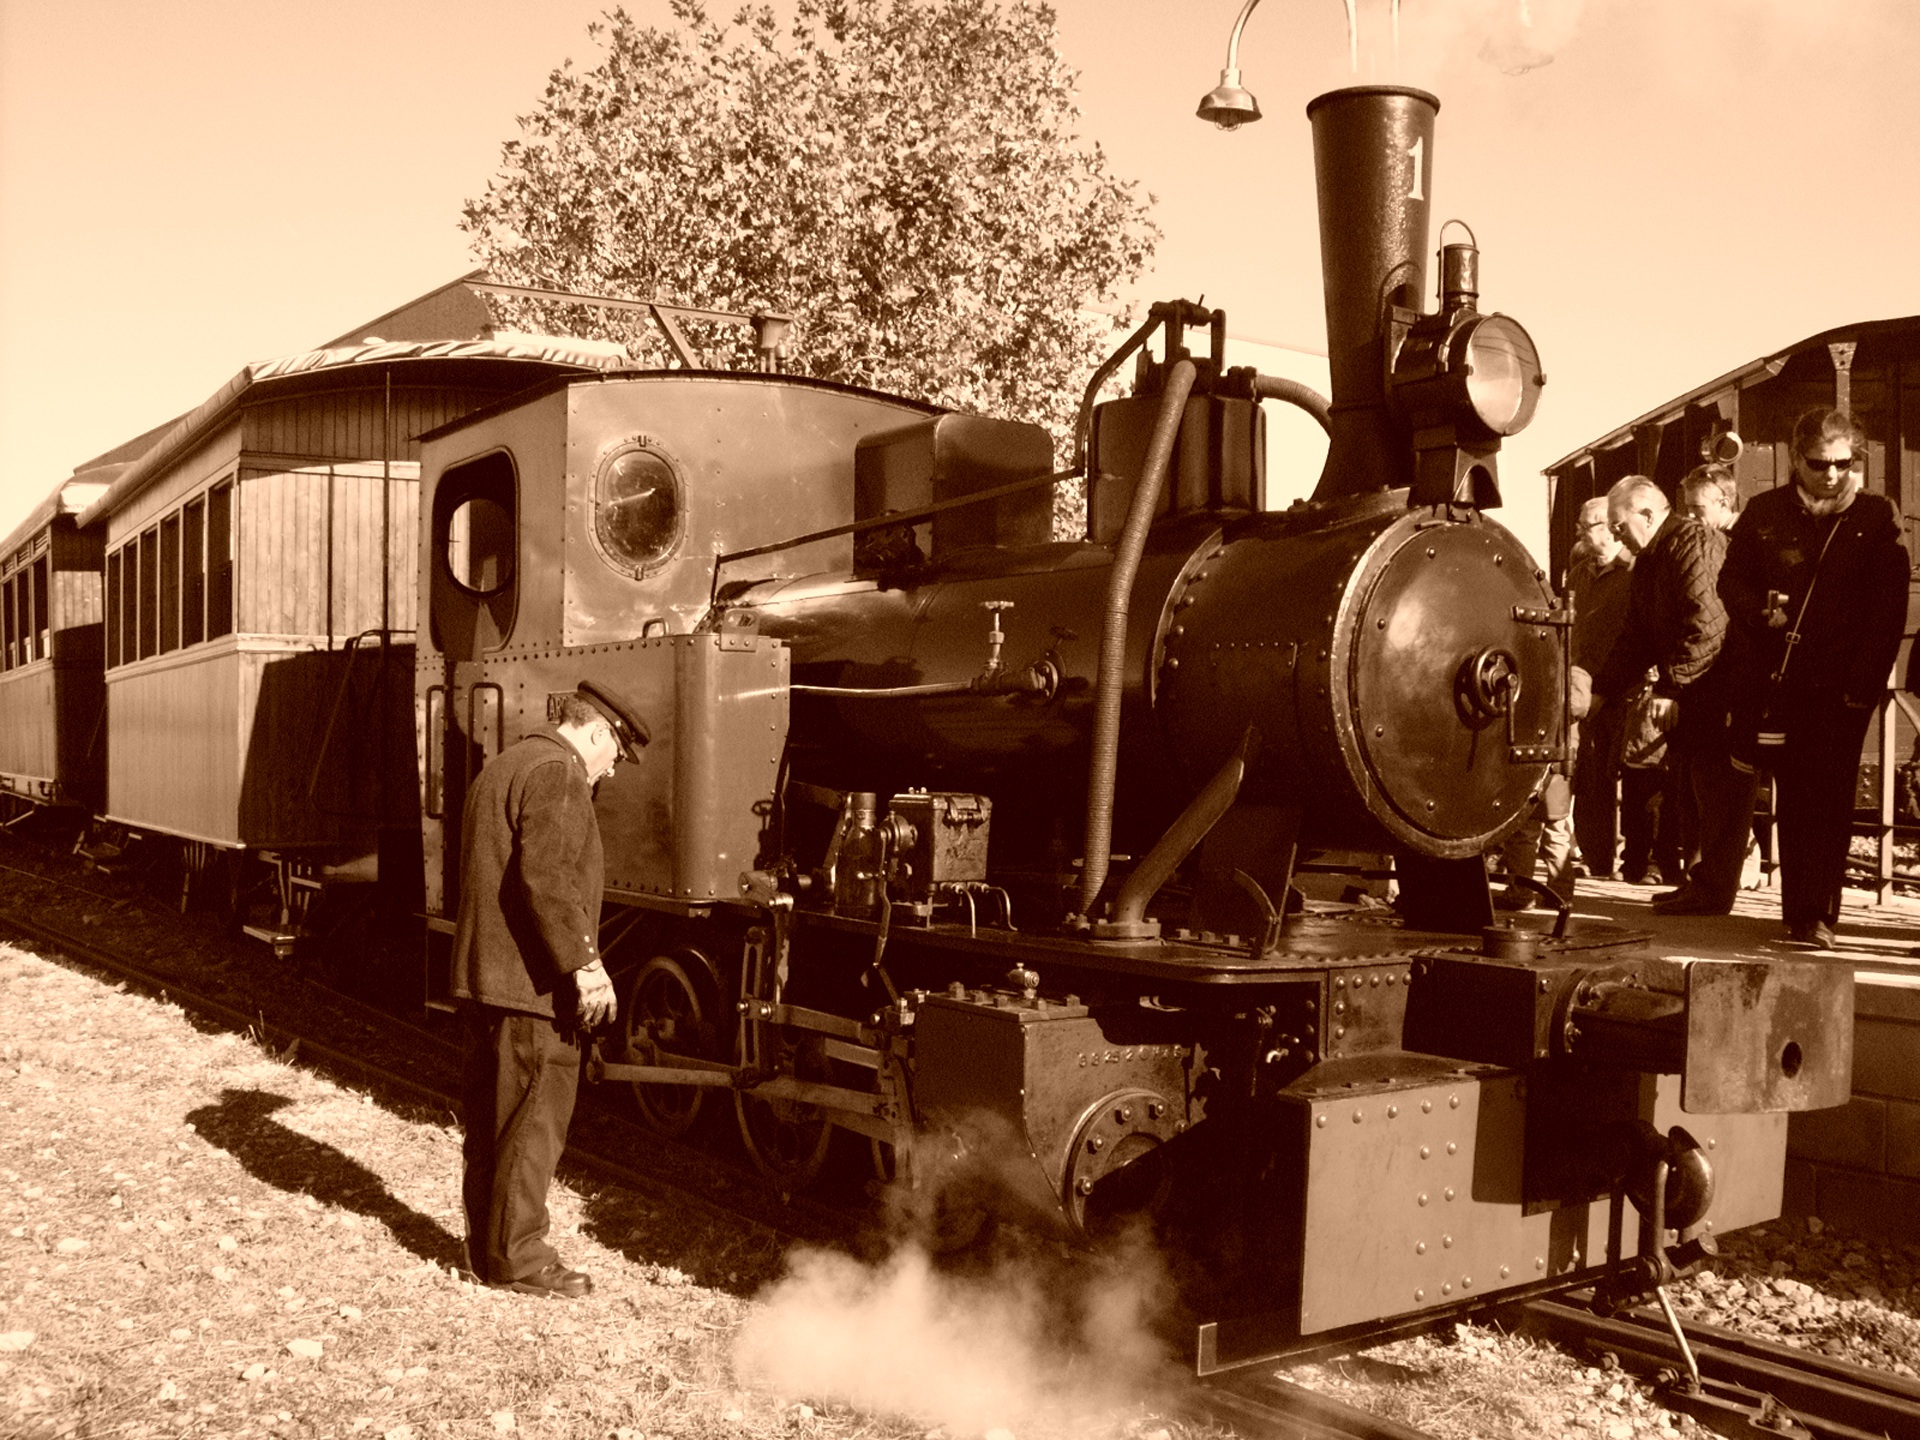
steam, train, transport, vehicle, locomotive, history, steam engine, tourist attraction, rail transport, rolling stock, automotive engine part, railroad car, arganda